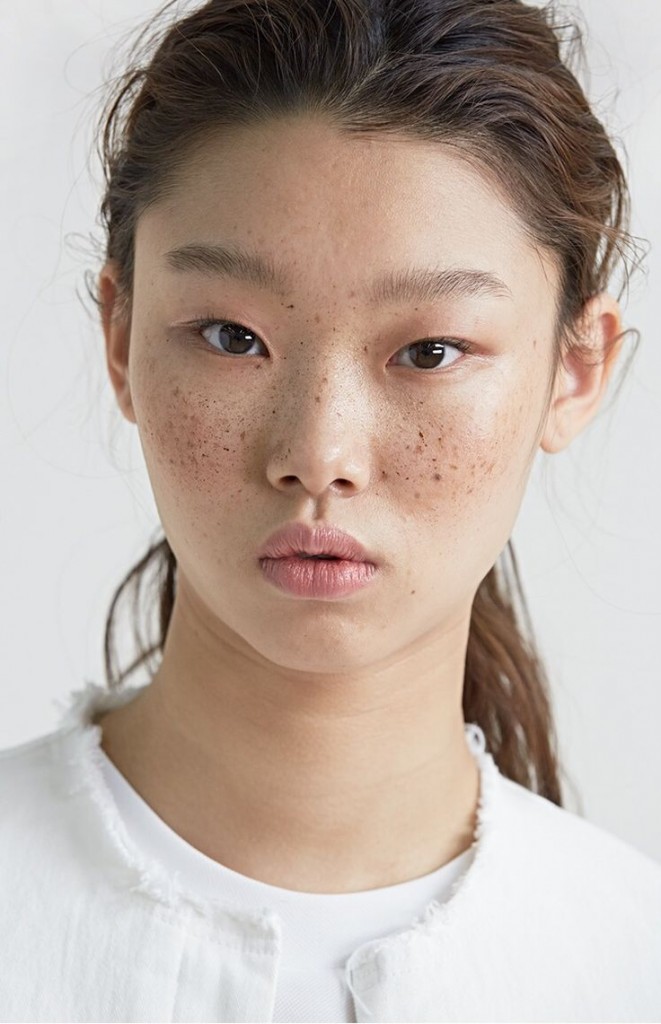
Gender: women